Russia–United States relations

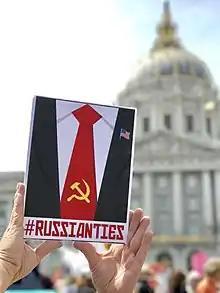
Anti-Trump poster in San Francisco, presumably associating Trump with Russia or the former Soviet Union, April 15, 2017.

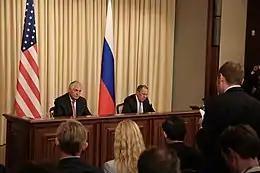
Secretary of State Rex Tillerson with Russian foreign minister Sergey Lavrov in Moscow, Russia, April 12, 2017.

Shortly after the start of the Syrian Civil War in the spring of 2011, the U.S. imposed sanctions on Syria's government and urged President Bashar al-Assad to resign; meanwhile, Russia, a long-standing ally of Syria, continued and increased its support for the Syrian government against rebels backed up by the U.S. and its regional allies.